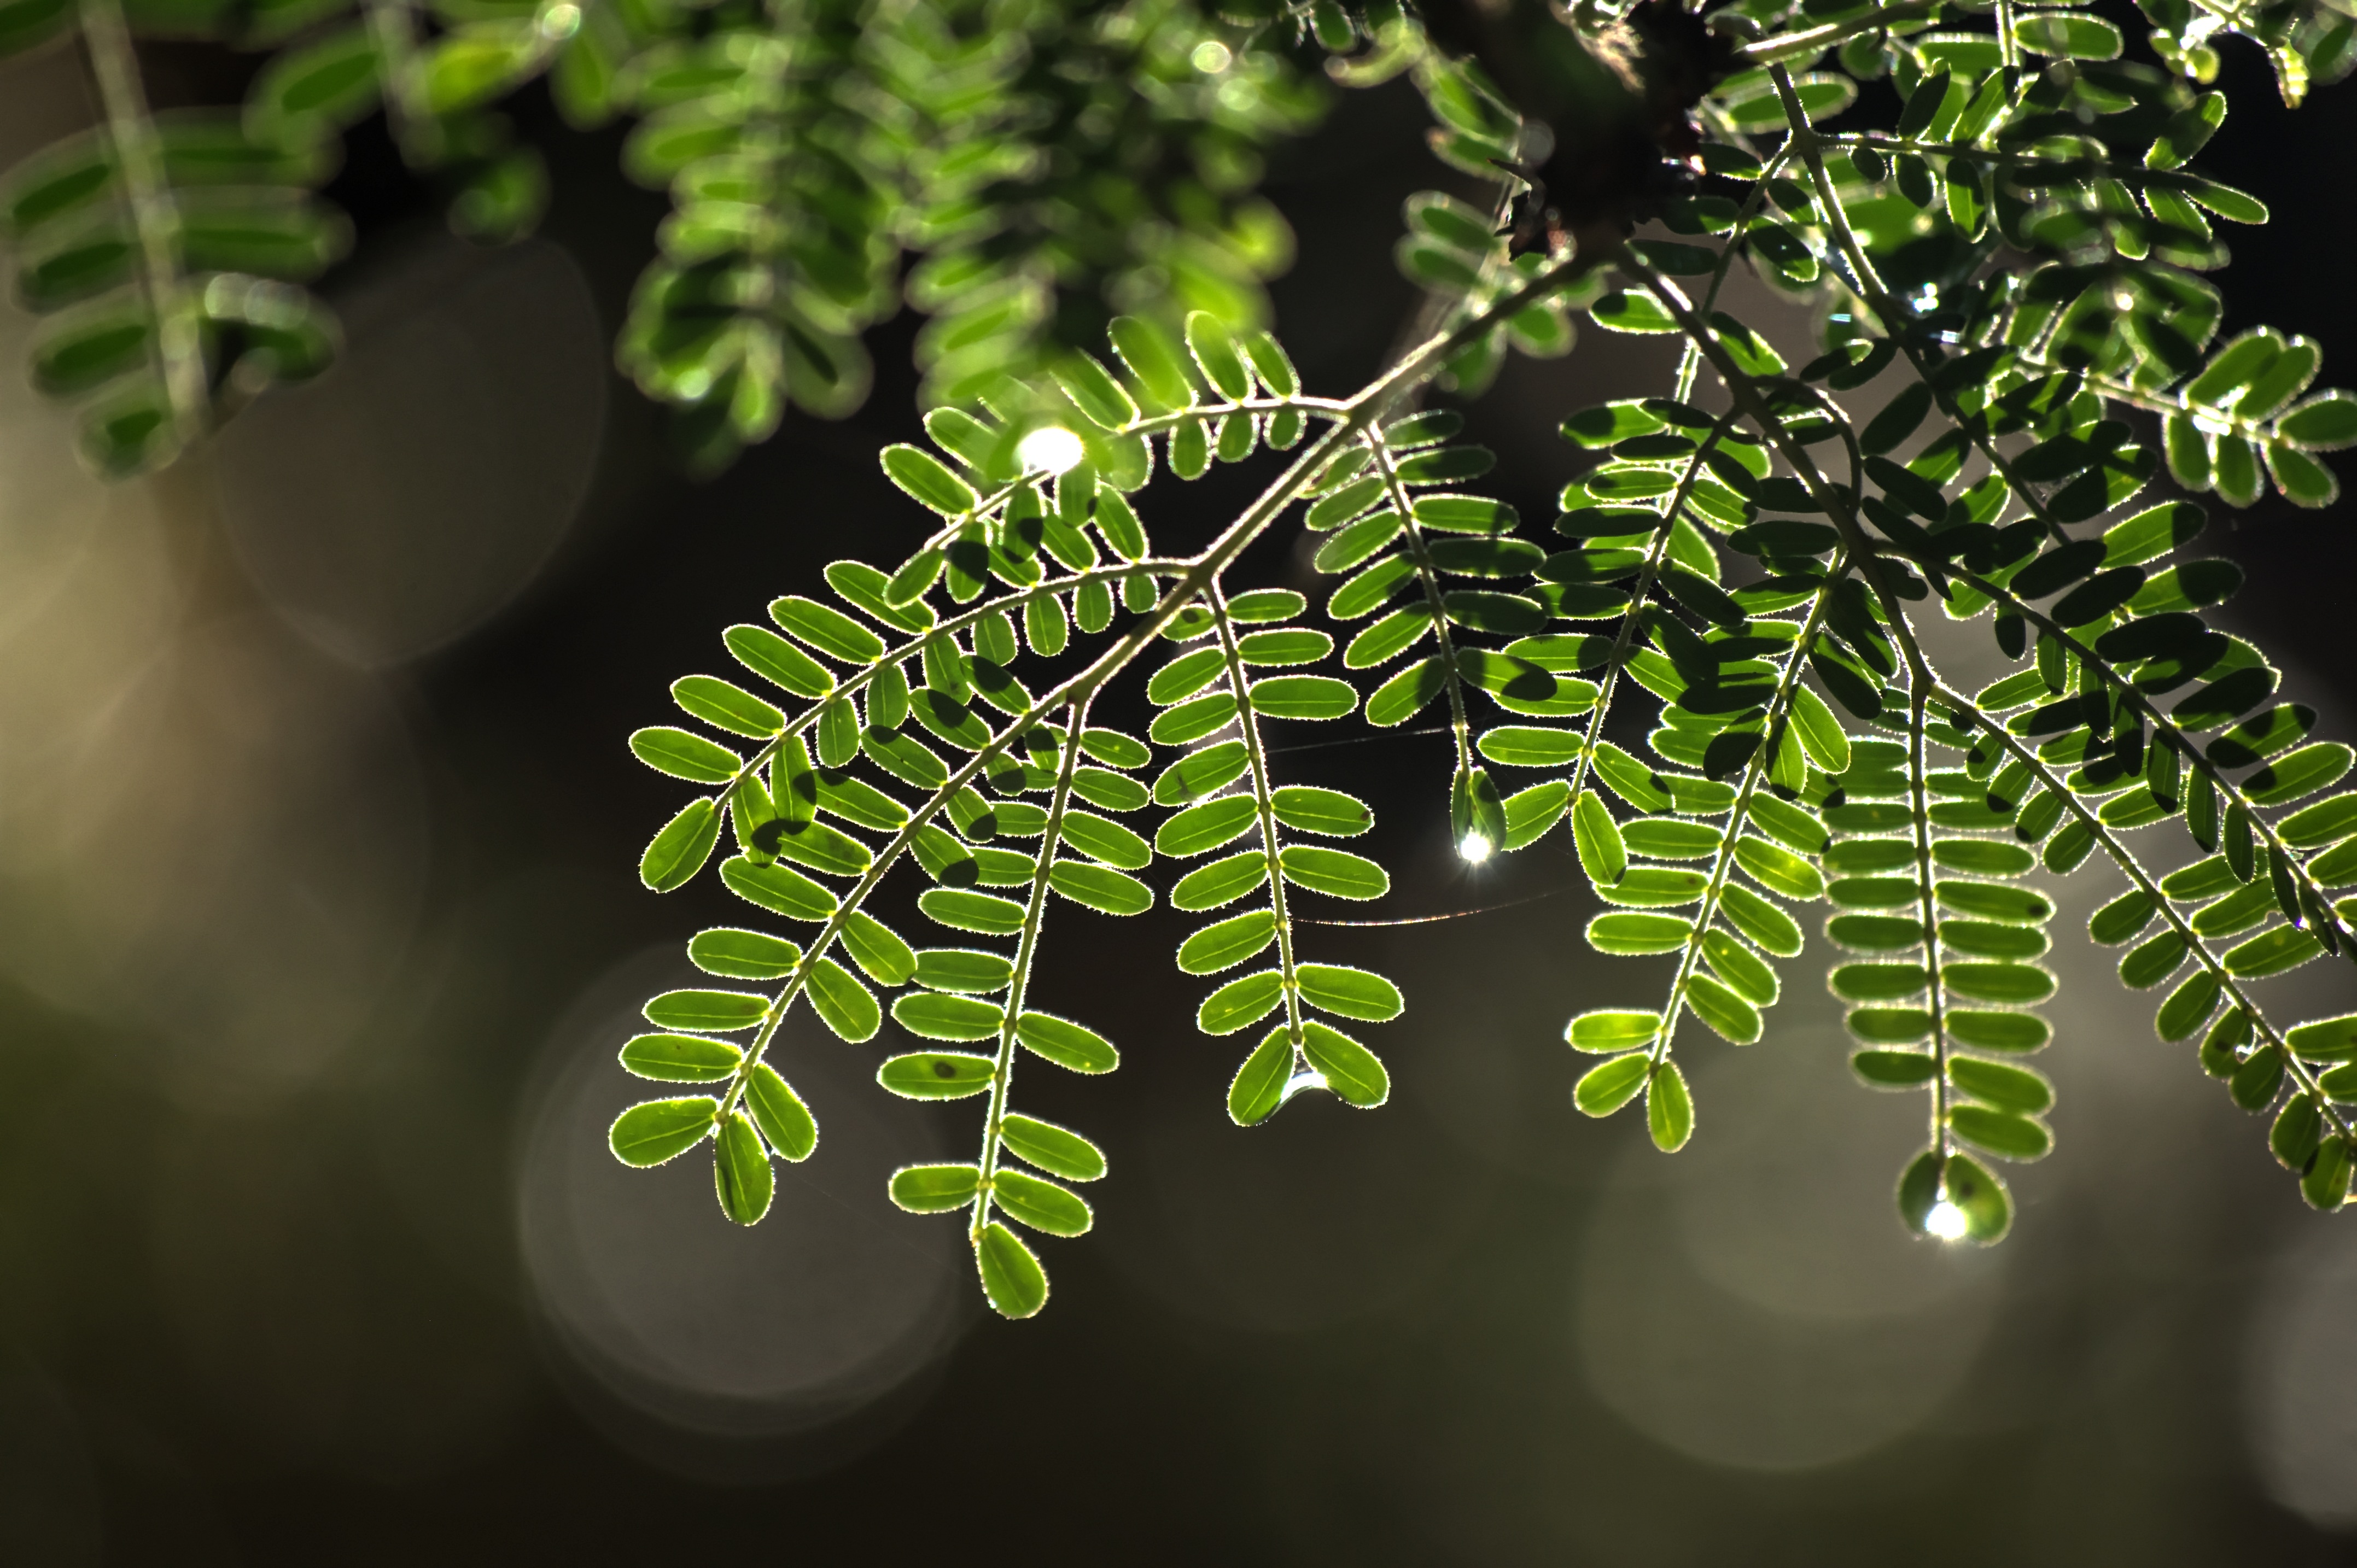
tree, branch, plant, leaf, flower, summer, green, botany, fir, flora, fern, twig, macro photography, flowering plant, new growth, thorn tree, plant stem, woody plant, land plant, ferns and horsetails